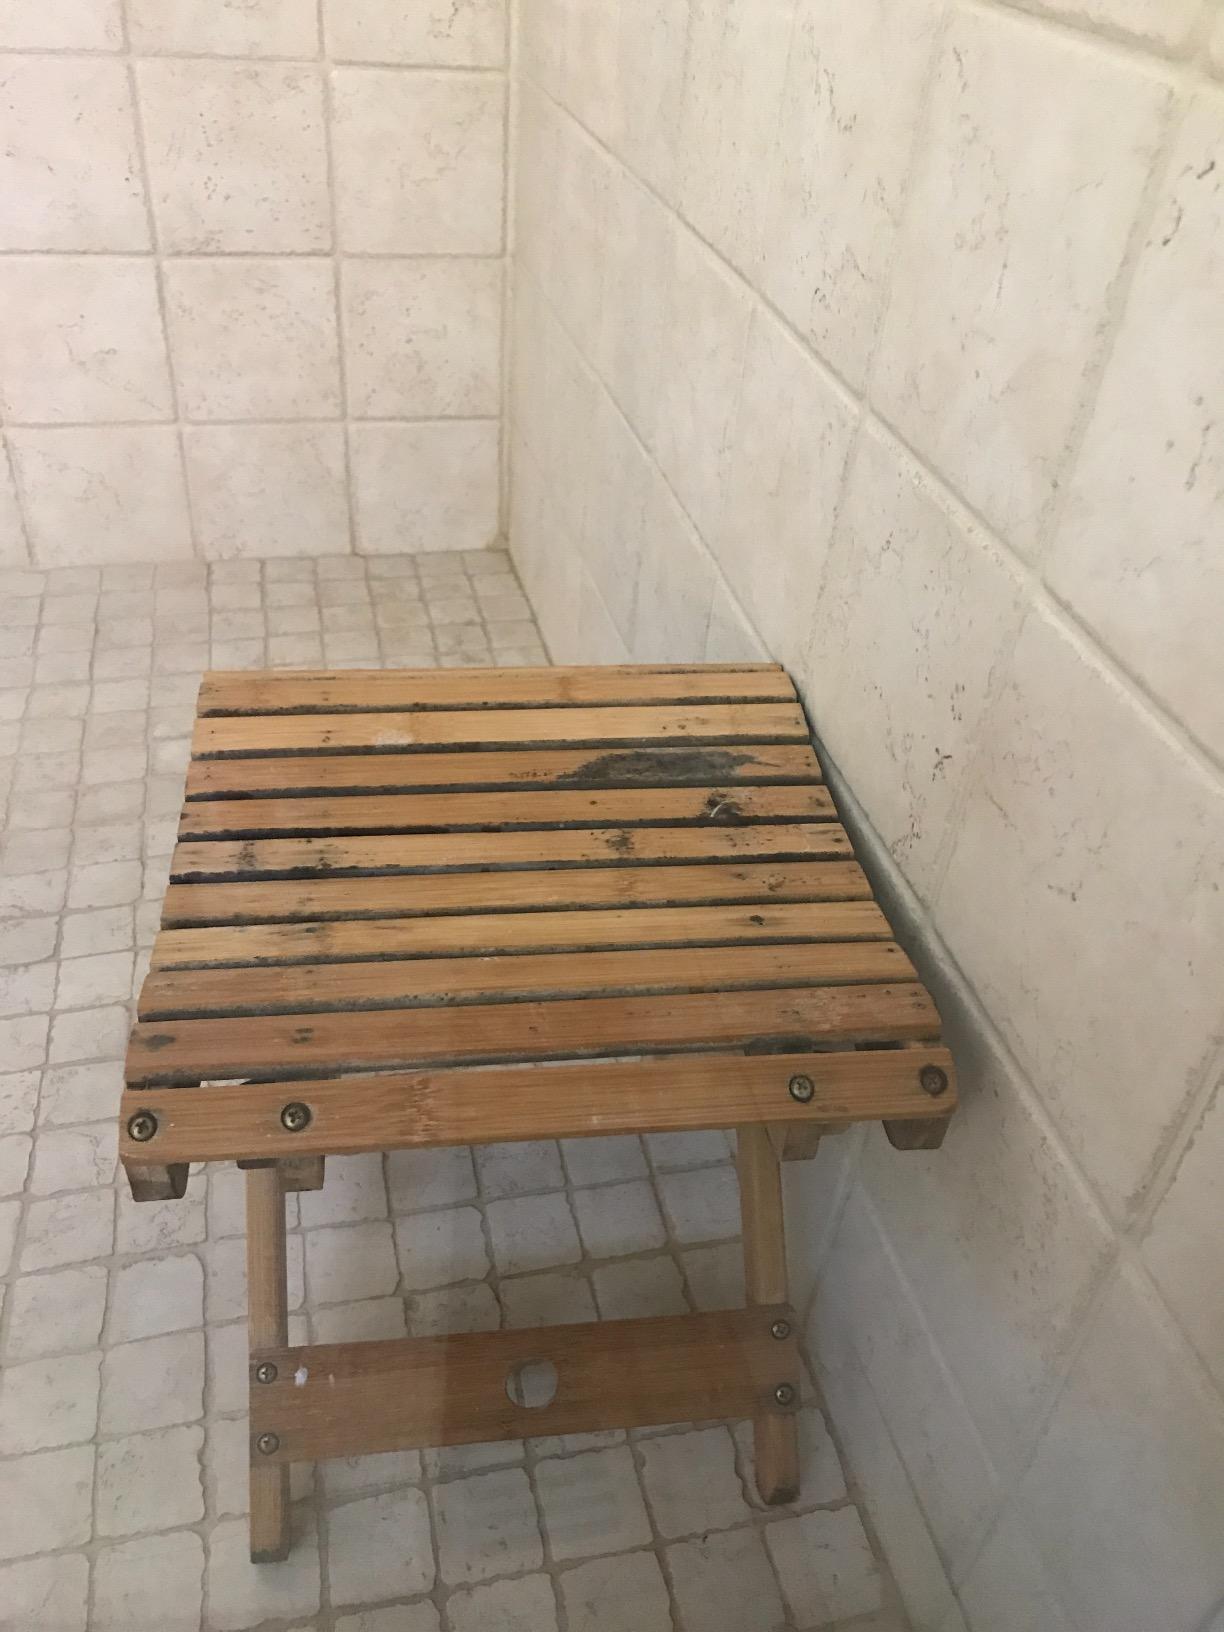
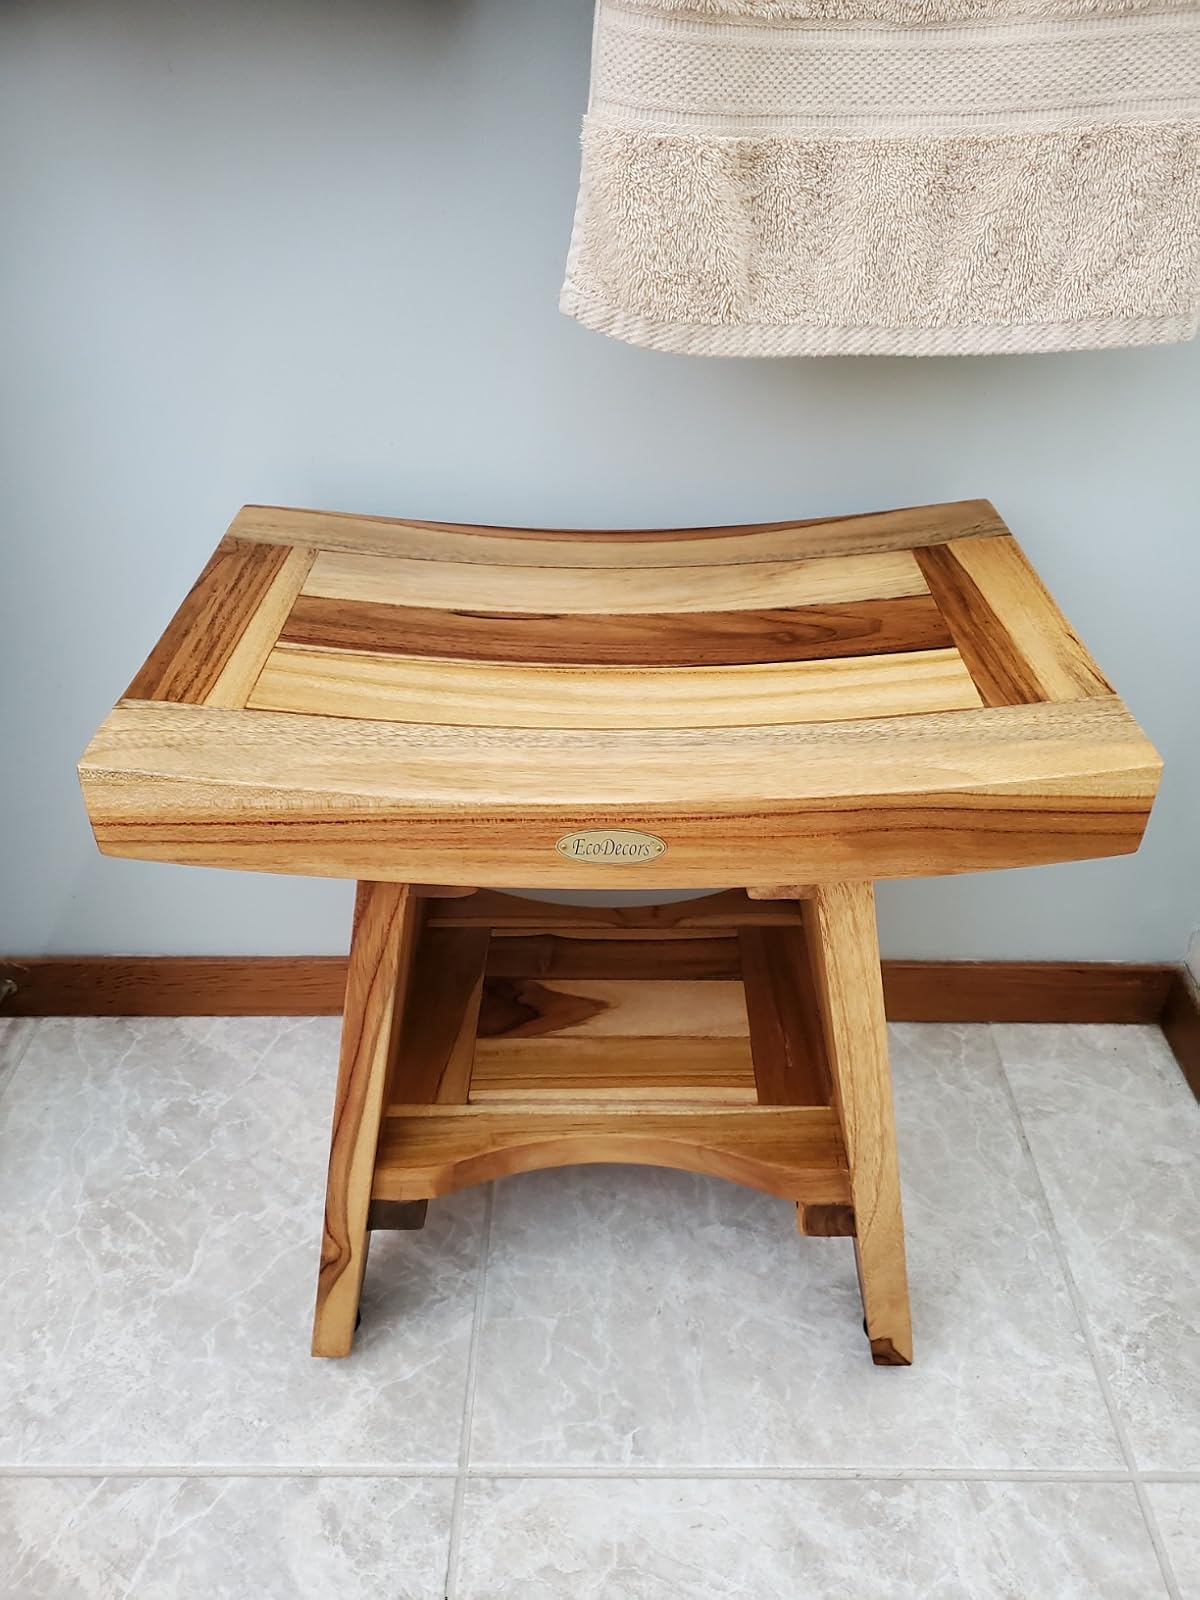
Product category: stool
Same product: no